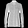
Label: Shirt